The Assistant (2015 film)

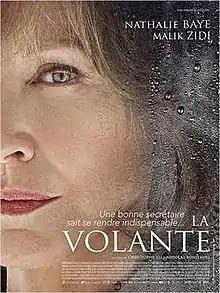
Film poster

The Assistant (original title: La Volante) is a 2015 drama-thriller film directed by Christophe Ali and Nicolas Bonilauri and starring Nathalie Baye and Malik Zidi.